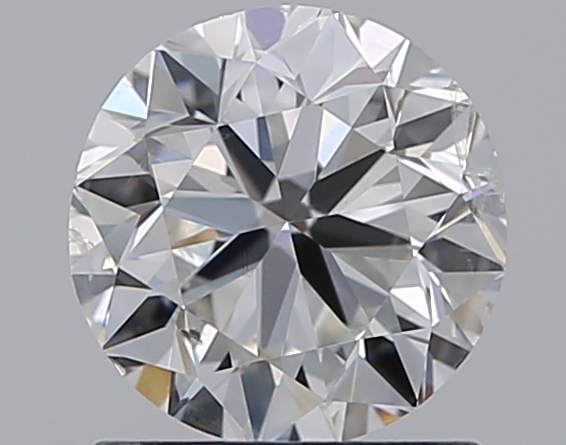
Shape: round
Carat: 1.01
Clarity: SI2
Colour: F
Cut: VG
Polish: EX
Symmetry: VG
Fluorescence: N
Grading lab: IGI
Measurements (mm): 6.28 x 6.2 x 3.98